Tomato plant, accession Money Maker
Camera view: vertical (180 deg); turntable rotation: 30 degrees
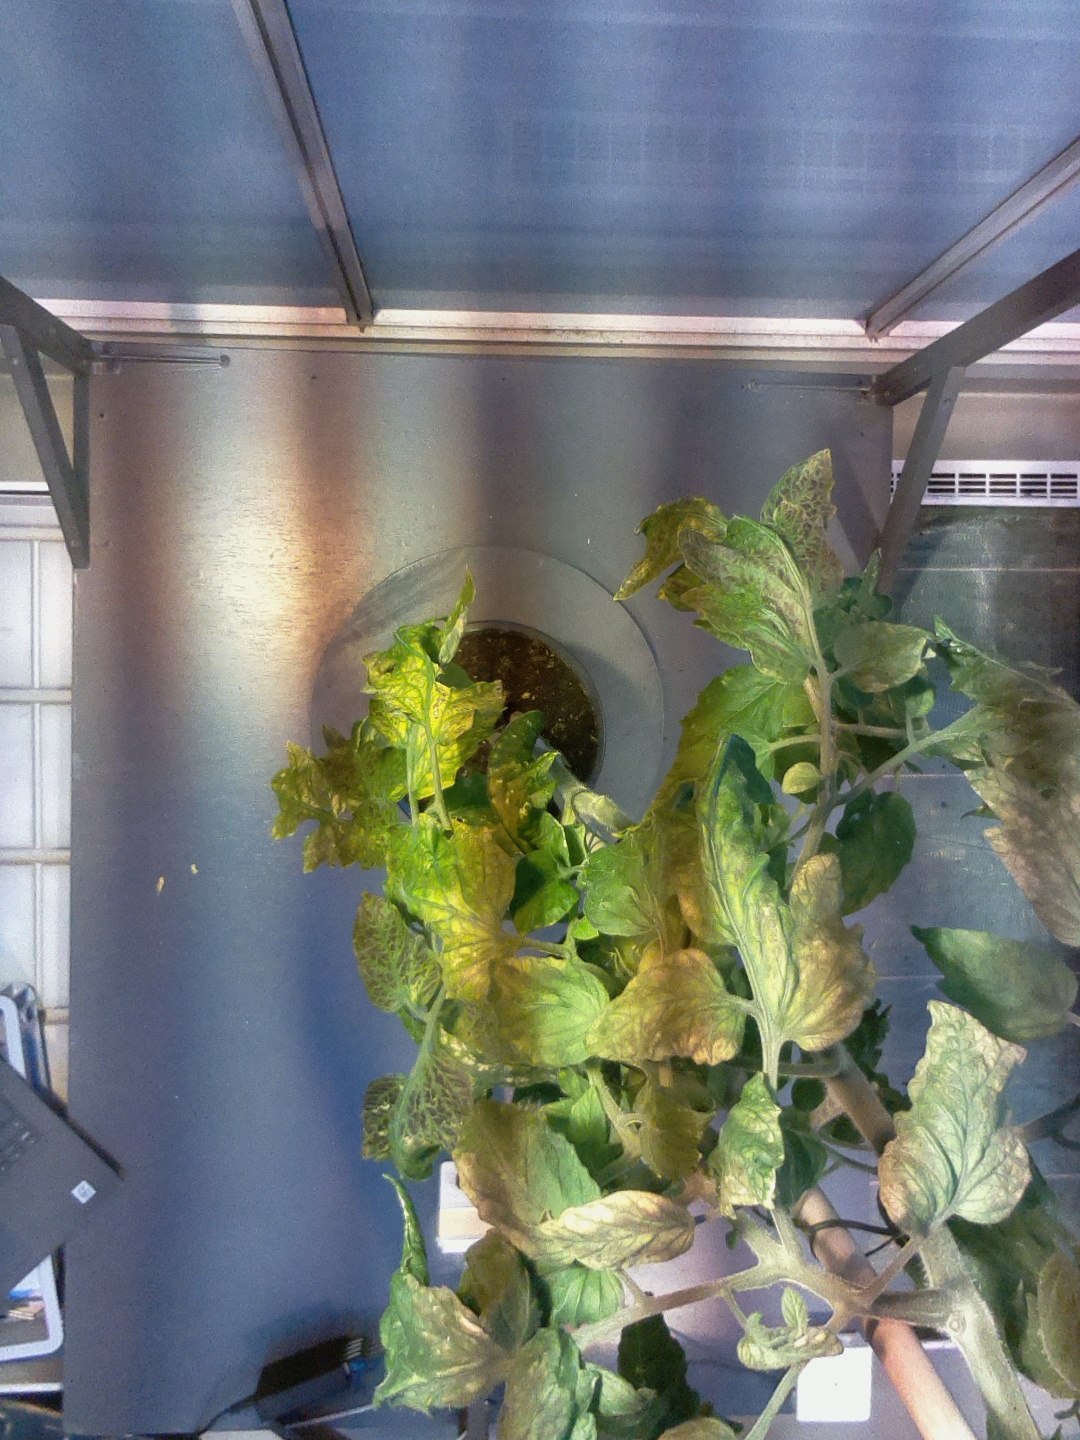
BBCH growth stage 75: 50%-60% of final fruit size